Bradwell, Milton Keynes

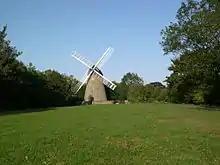
The Bradwell Windmill is in nearby Bradville

Bradwell railway station, which was on the Wolverton–Newport Pagnell branch line, served Bradwell from 1867 to 1964. In the present day, the former railway line (now a rail trail that is part of the redway network) forms the boundary between Bradville (in Stantonbury CP) and New Bradwell CP; the station platform is on the New Bradwell side.